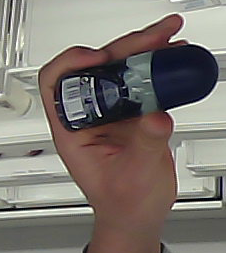
Product: nivea_rollon